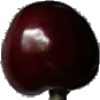
Label: Cherry 1